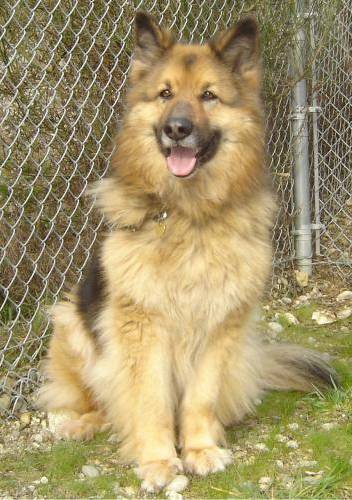
Label: dog